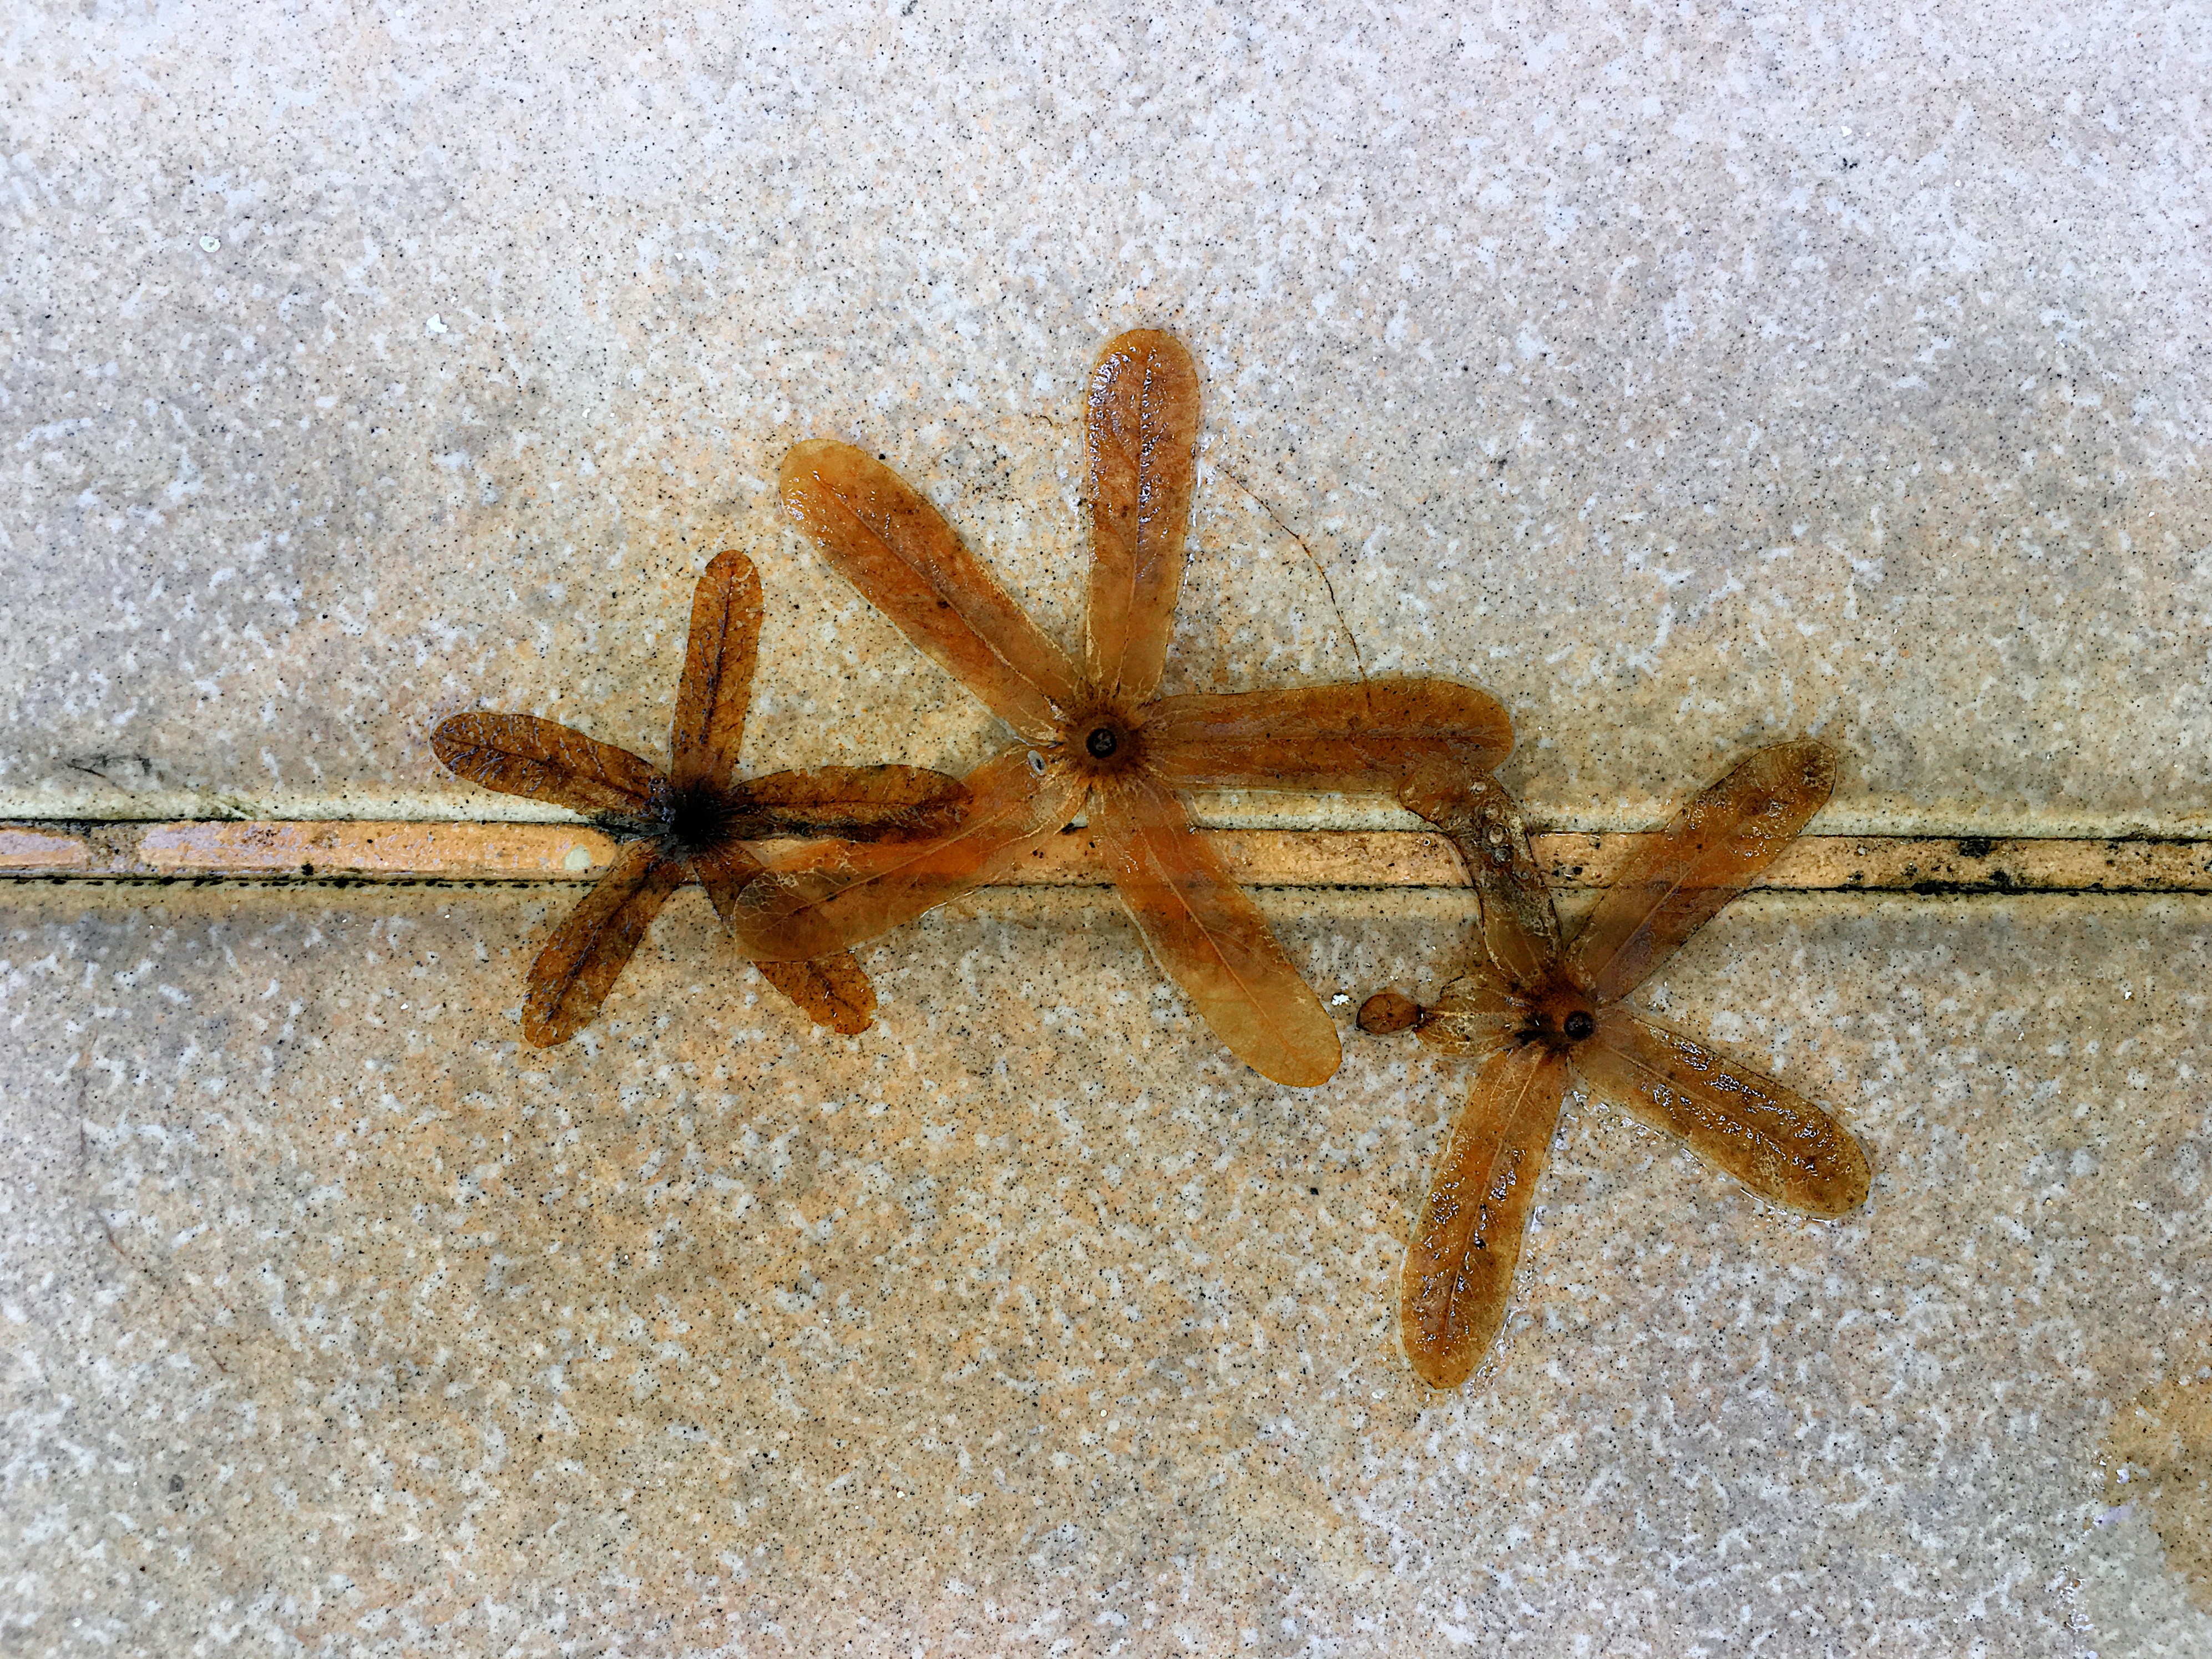
sand, leaf, frost, fauna, starfish, invertebrate, macro photography, echinoderm